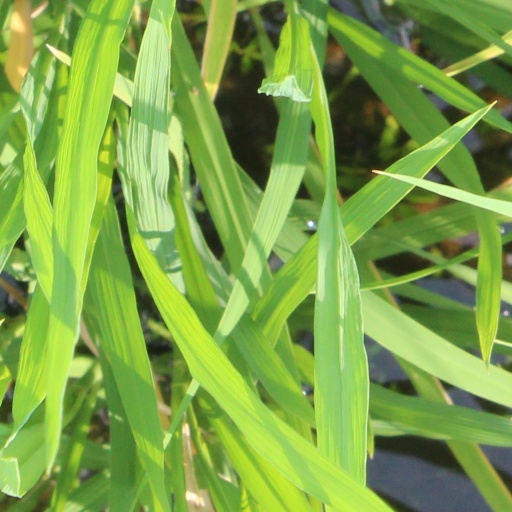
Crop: rice